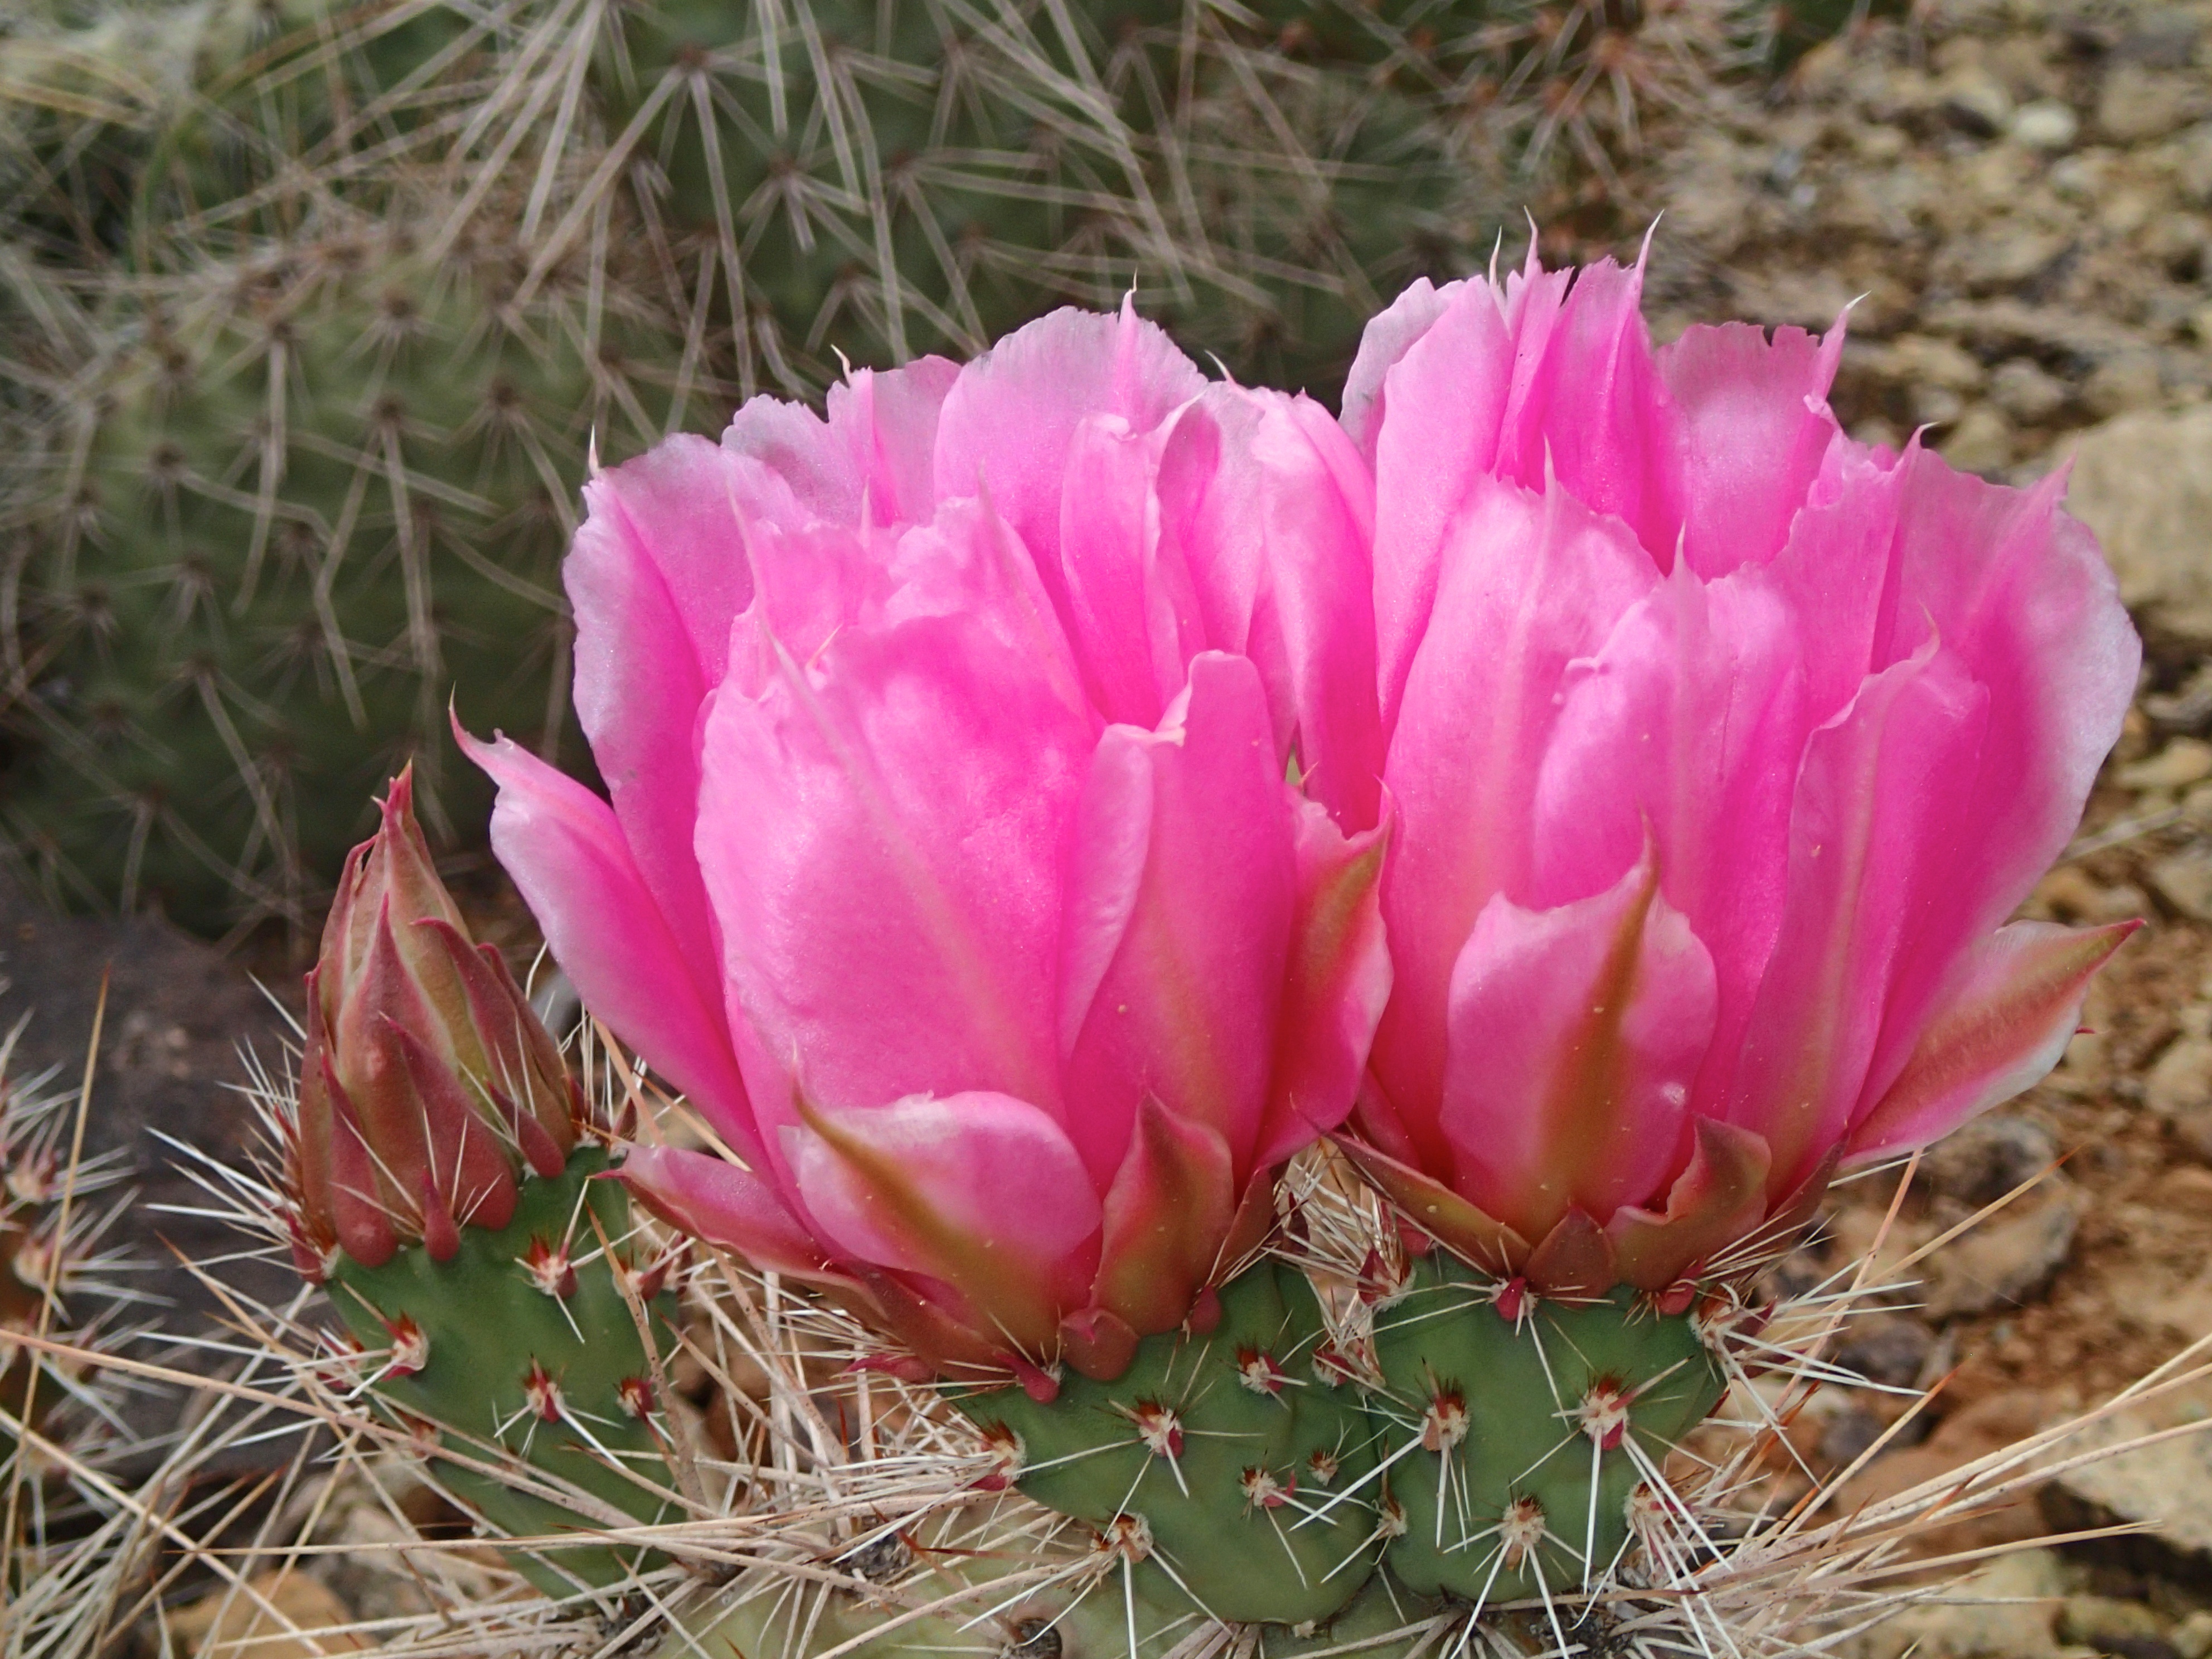
cactus, plant, flower, petal, botany, flora, grandcanyon, caryophyllales, flowering plant, prickly pear, land plant, hedgehog cactus